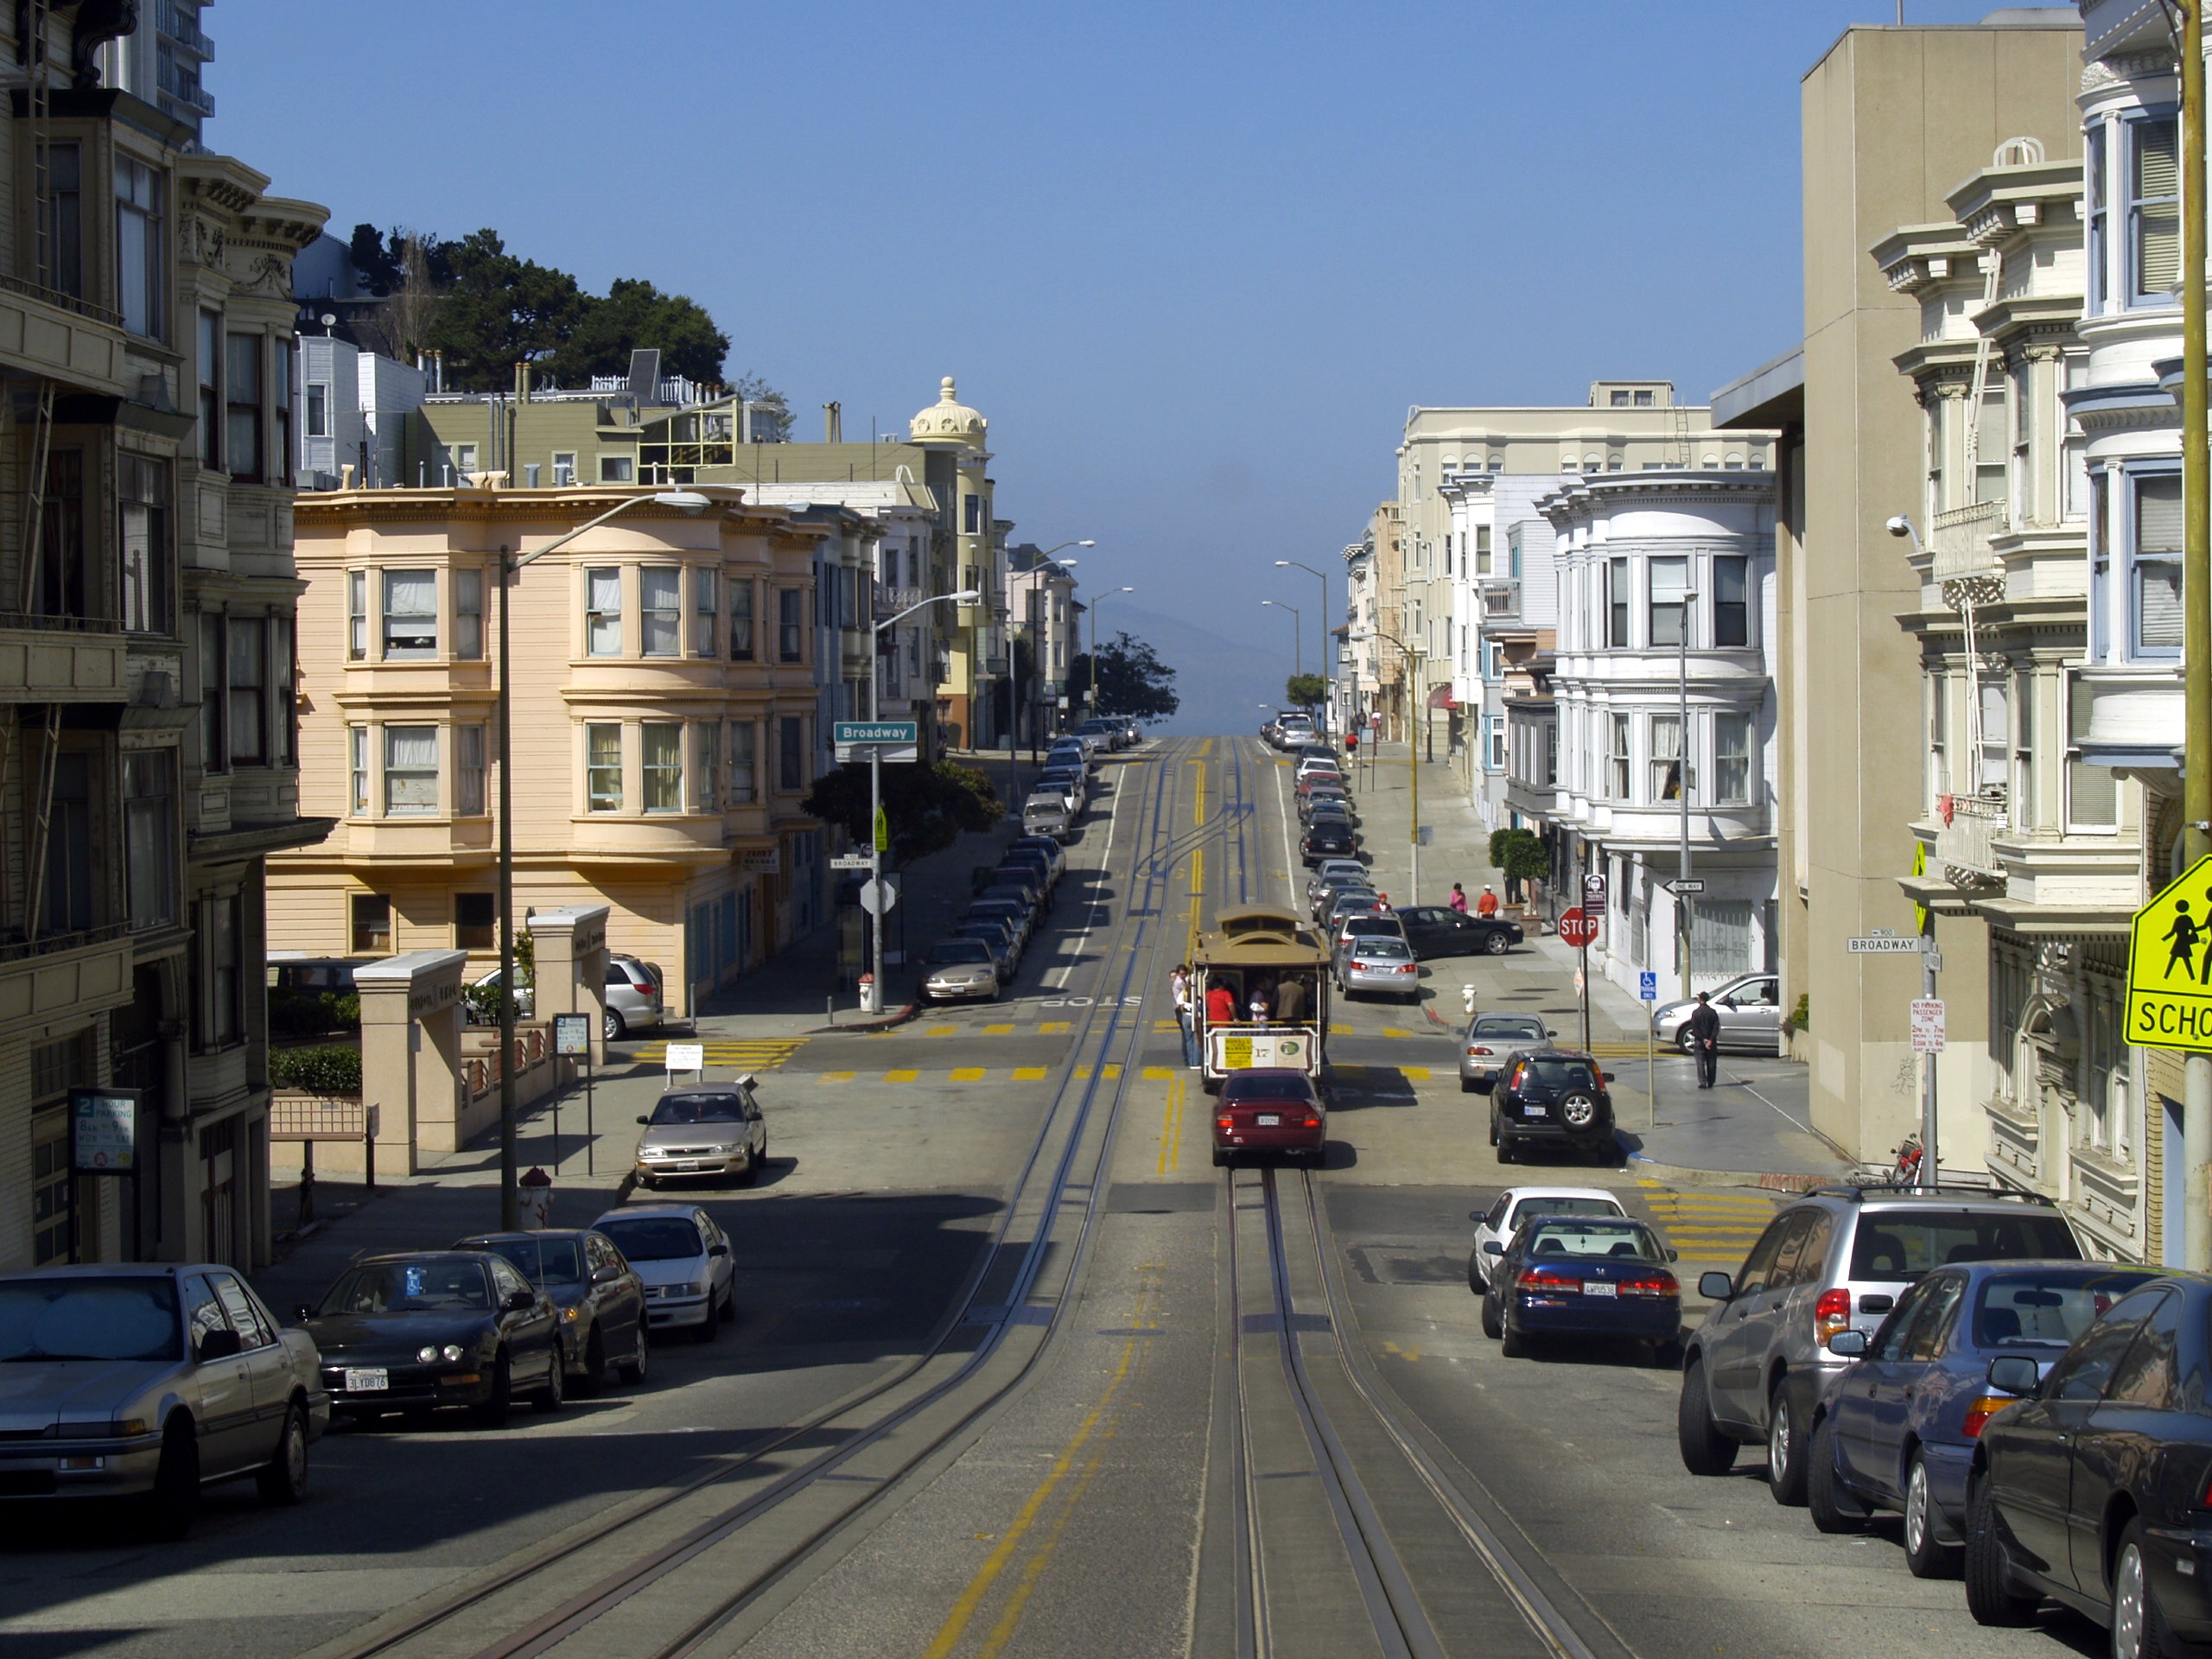
architecture, road, traffic, street, town, city, cityscape, downtown, san francisco, transport, suburb, vehicle, usa, lane, cable car, california, public transport, tracks, buildings, infrastructure, neighbourhood, urban area, residential area, human settlement